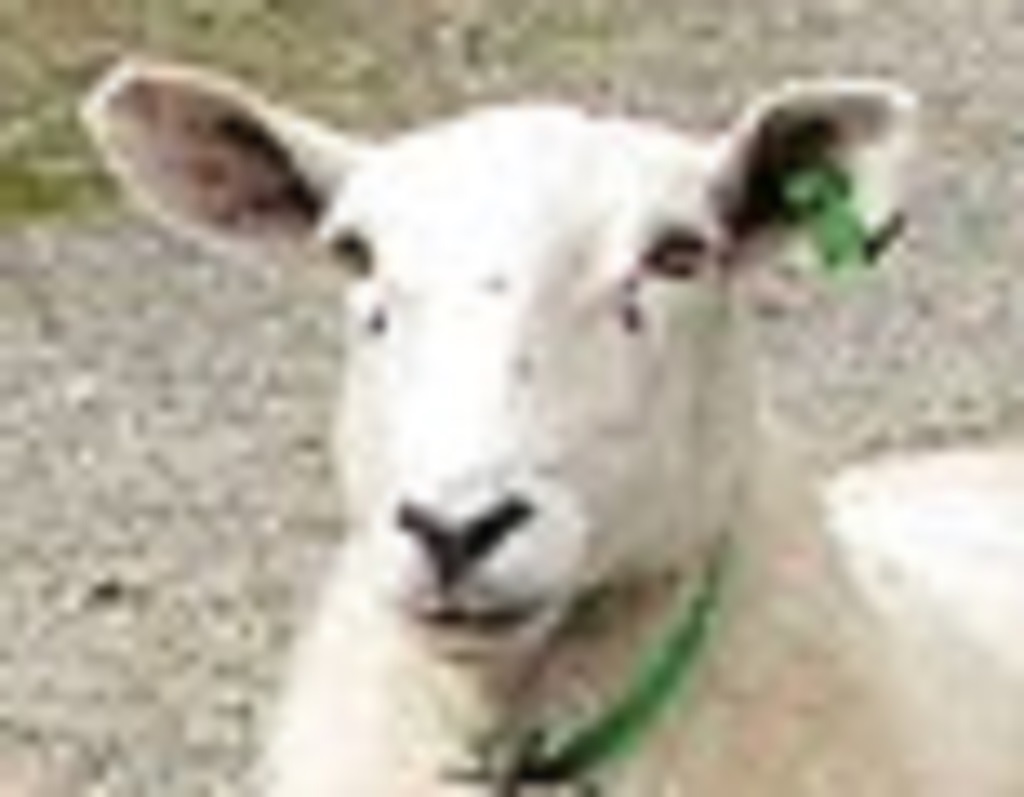
Label: no pain